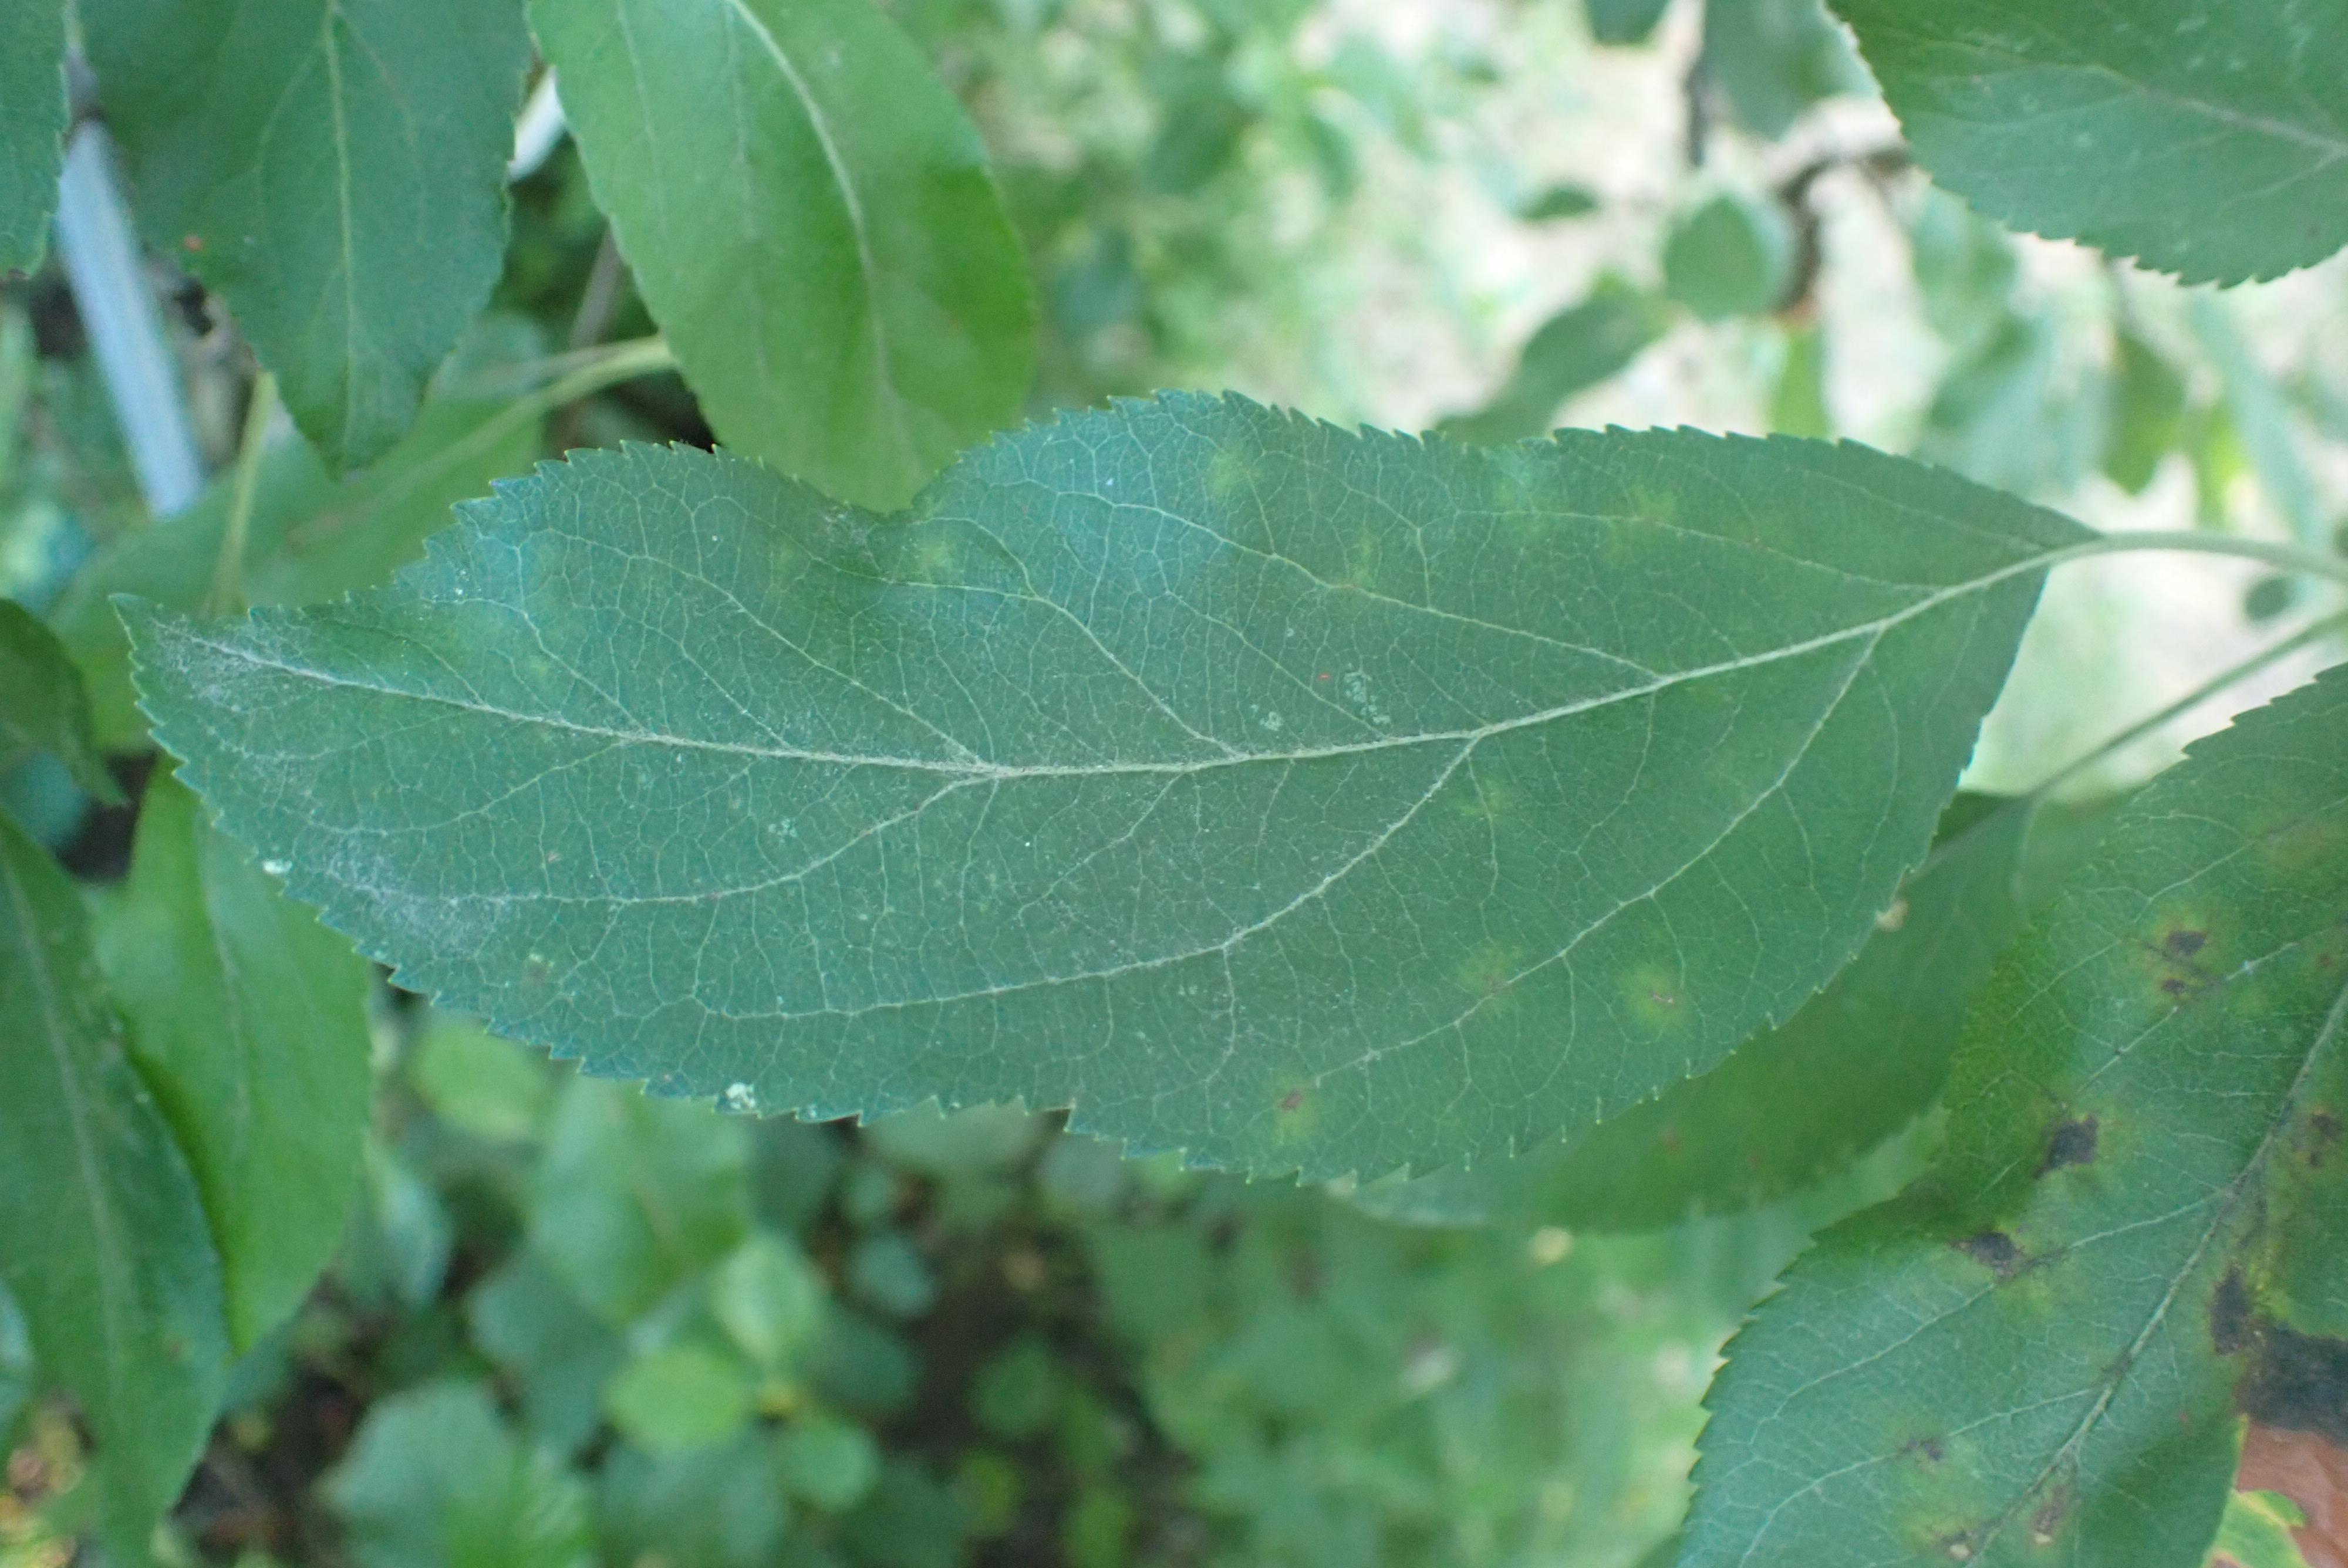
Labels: scab